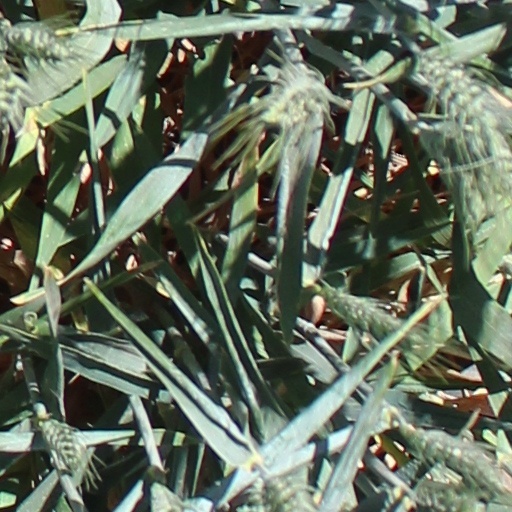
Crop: wheat